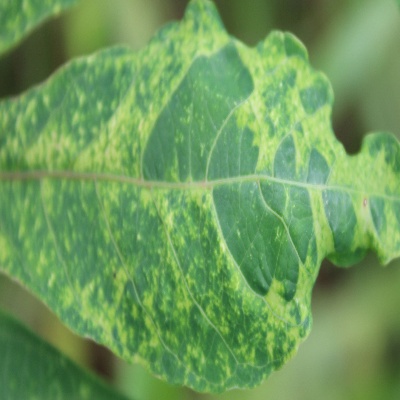
Crop: Cassava
Condition: mosaic